Sevier Ward Church

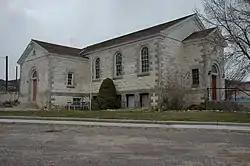
The church in 2010

The Sevier Ward Church is a historic church in Sevier, Utah. It was built in 1930 by John Marius Johnson, an immigrant from Denmark who became a "well-known stonemason" in Utah, on land that belonged to J.C. Baierline, and deeded to Mormon Bishop Levie in 1933. In 1973, The Church of Jesus Christ of Latter-day Saints sold the building to Martha Carlsruh, who remodelled it as an antique store. The building was vacant by 1980.